Nena Daconte

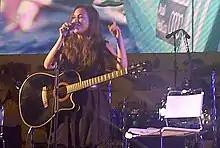
Nena Daconte performing live (Barcelona 2011)

"Idiota" (Idiot) was their first single. Later editions of the album included a new version of "Idiota" produced by Carlos Jean and mastered in New York City. "Idiota" reached number 25 of the Spanish billboard charts.